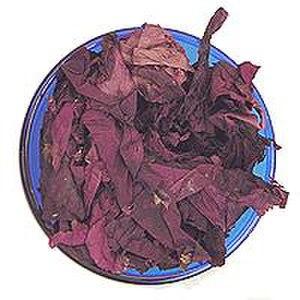
Une algue alimentaire est une algue comestible qui a une vocation alimentaire directe et indirecte. Les algues comestibles sont traditionnellement consommées comme fruits de mer en Asie du Sud-Est où elles sont cultivées depuis le Vᵉ siècle, l’industrie agroalimentaire a découvert leurs propriétés physico-chimiques depuis le milieu du XXᵉ siècle pour réaliser des additifs alimentaires à base d'alginate, d'agar-agar, de carraghénane ou d'hydrocolloïde principalement utilisés comme gélifiants-texturants, épaississants, émulsifiants ou stabilisants.
Palmaria palmata est une espèce d'algues rouges de la famille des Palmariaceae encore connue sous le nom de « rhodyménie palmé » en Amérique du Nord.